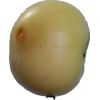
Label: Apple 6